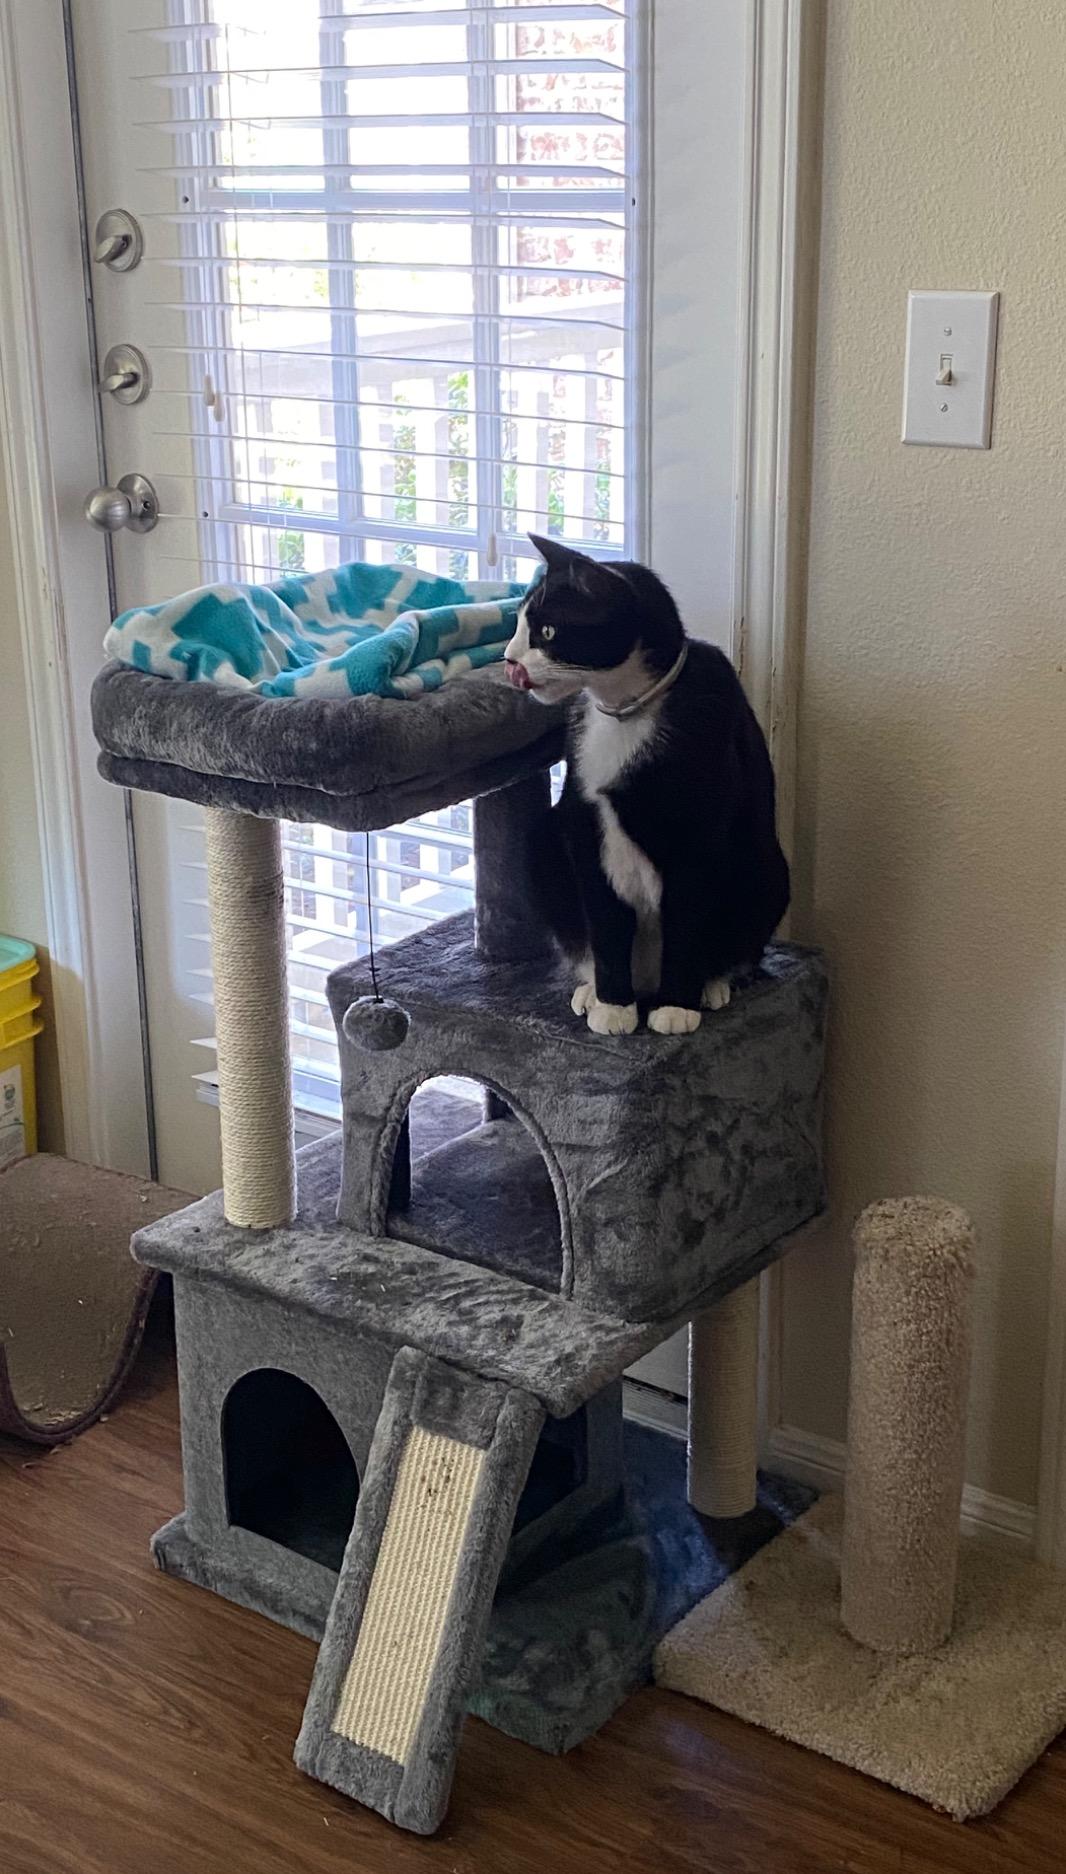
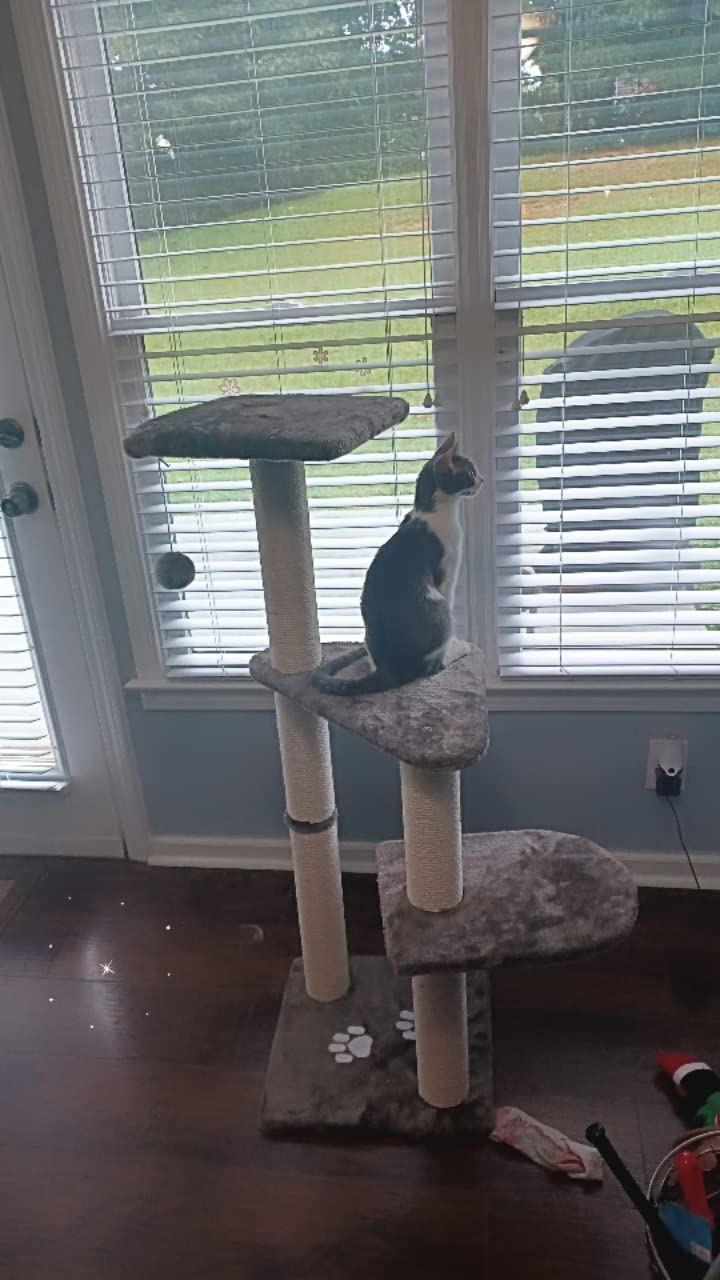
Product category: items_cat tree
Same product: no